Max von Gagern

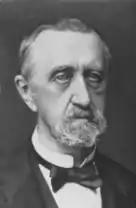
Max von Gagern.

Max von Gagern (b. Weilburg (in Nassau), Germany, 25 March 1810; died Vienna, 17 October 1889) was a German liberal politician.